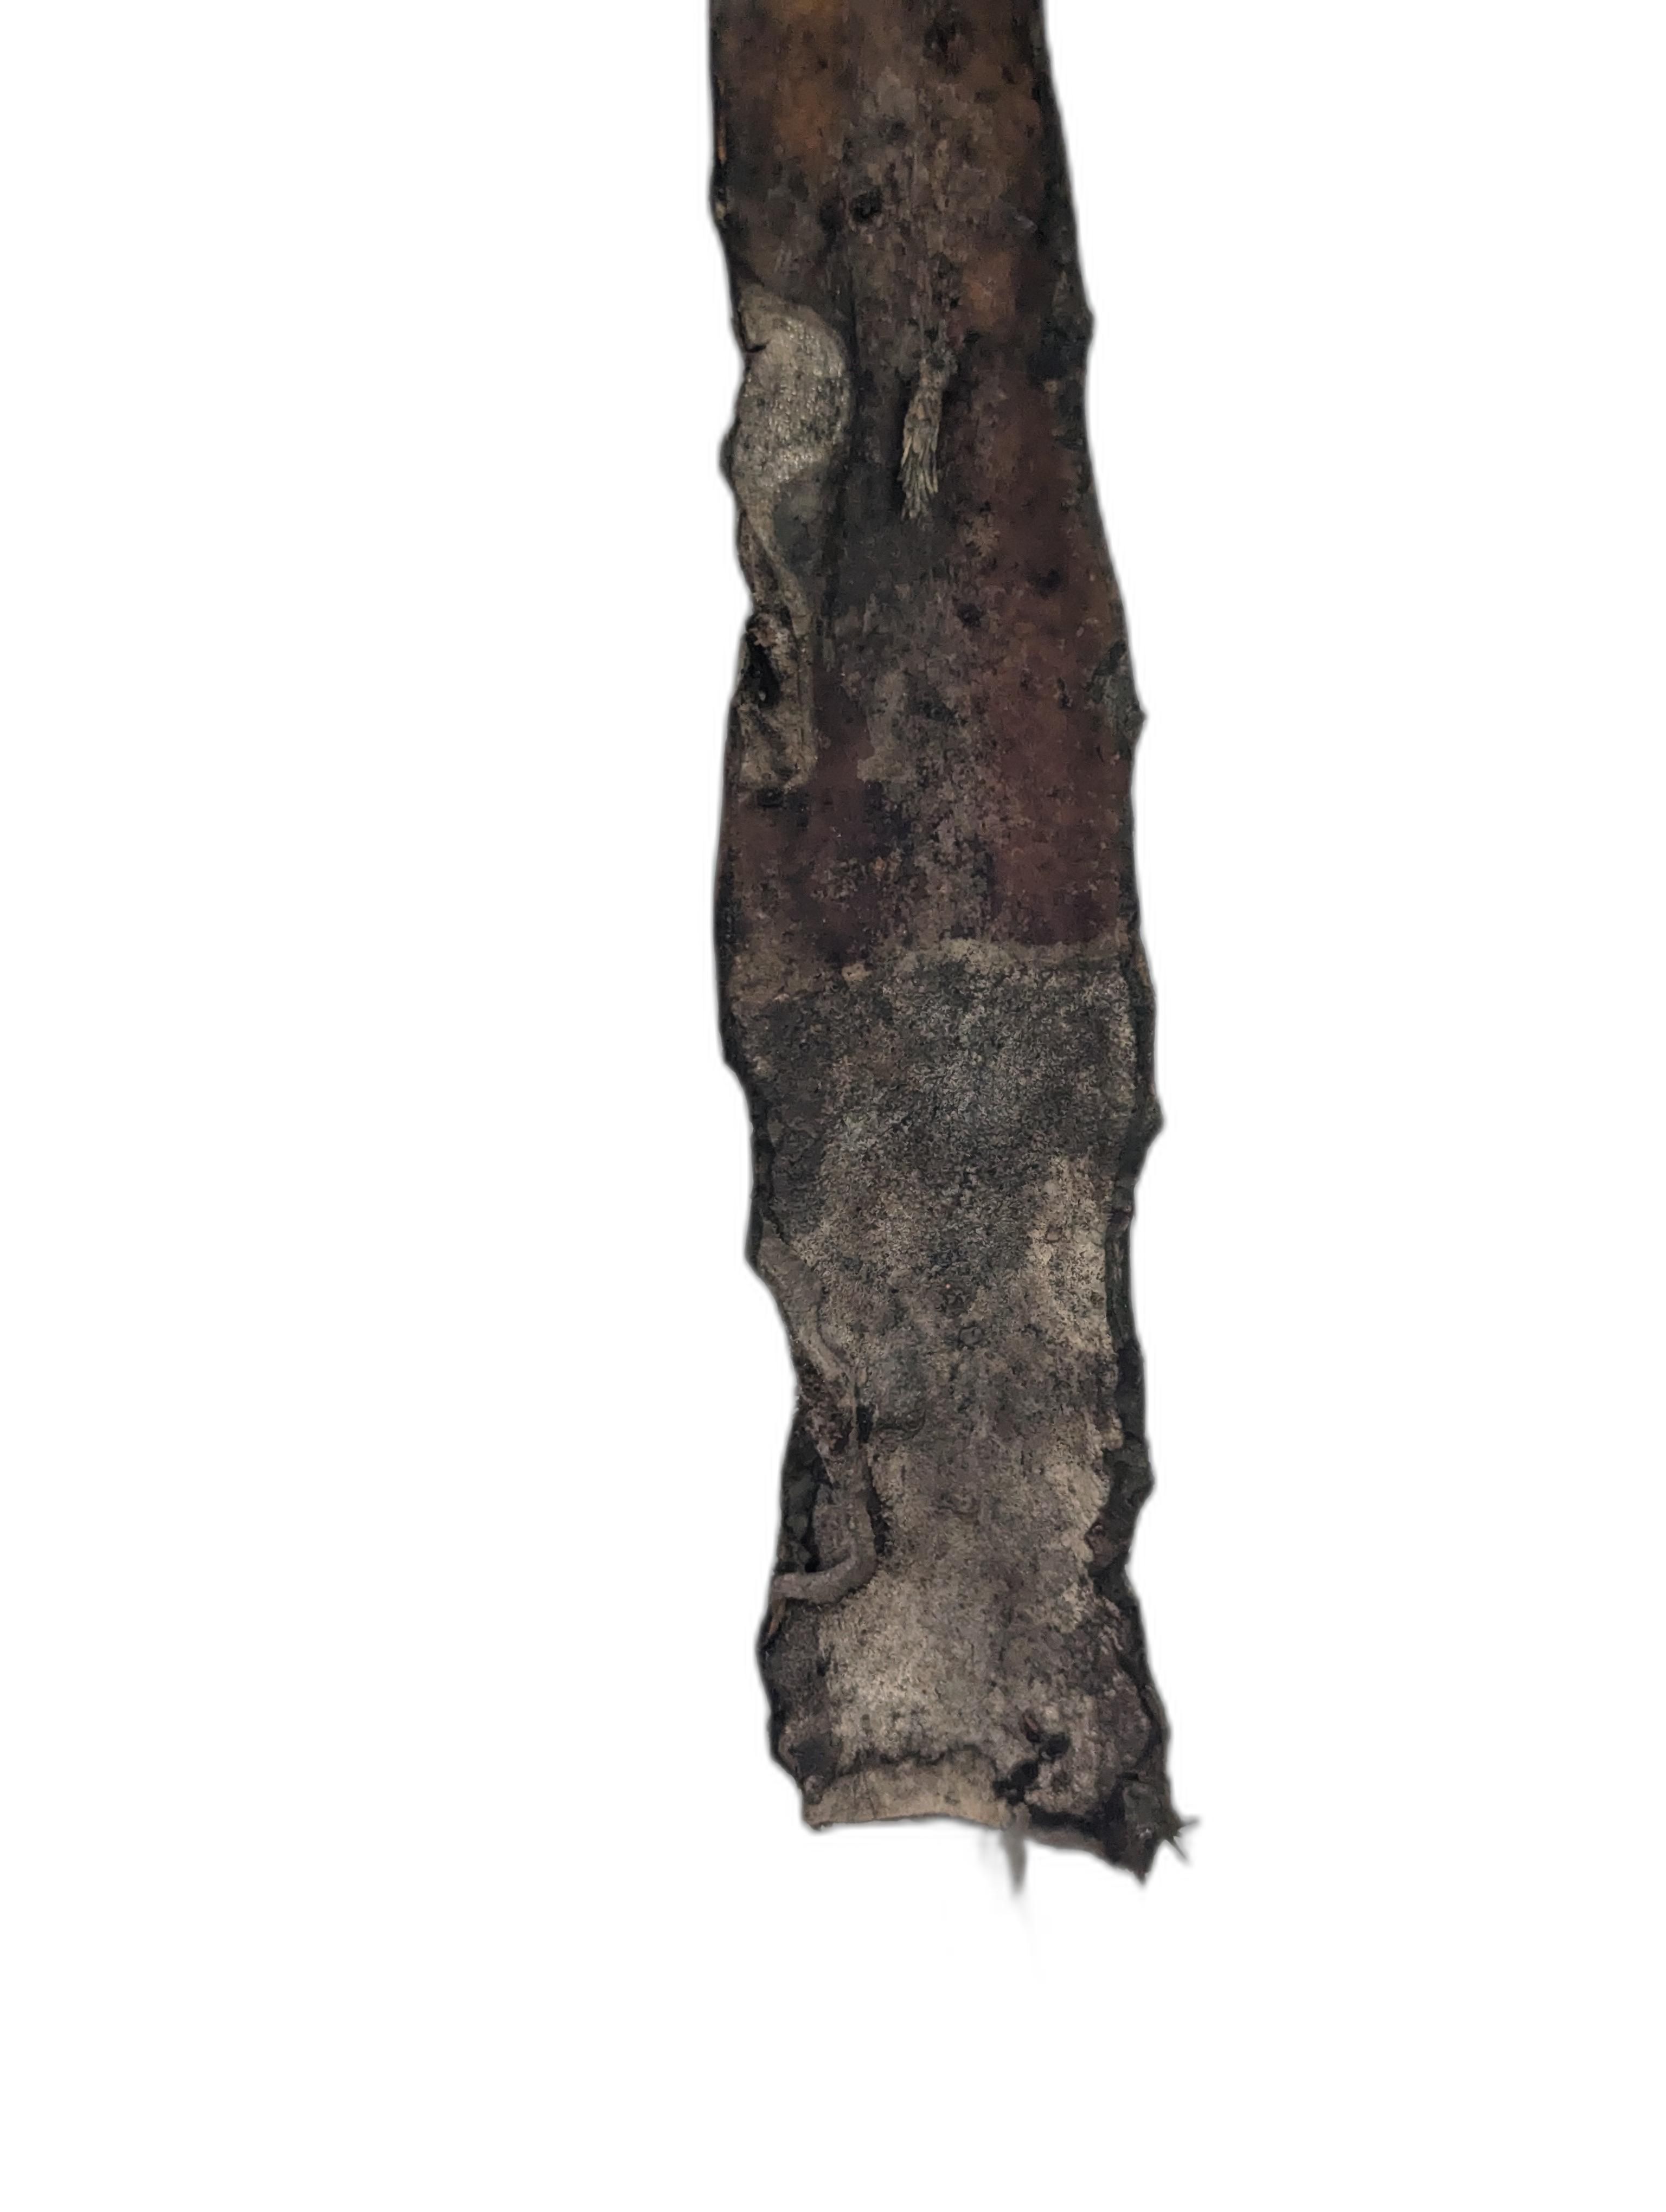
Label: Bad leaf